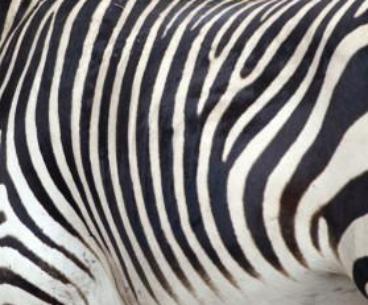
Texture: striped